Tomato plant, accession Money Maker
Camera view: tilt-top (135 deg); turntable rotation: 90 degrees
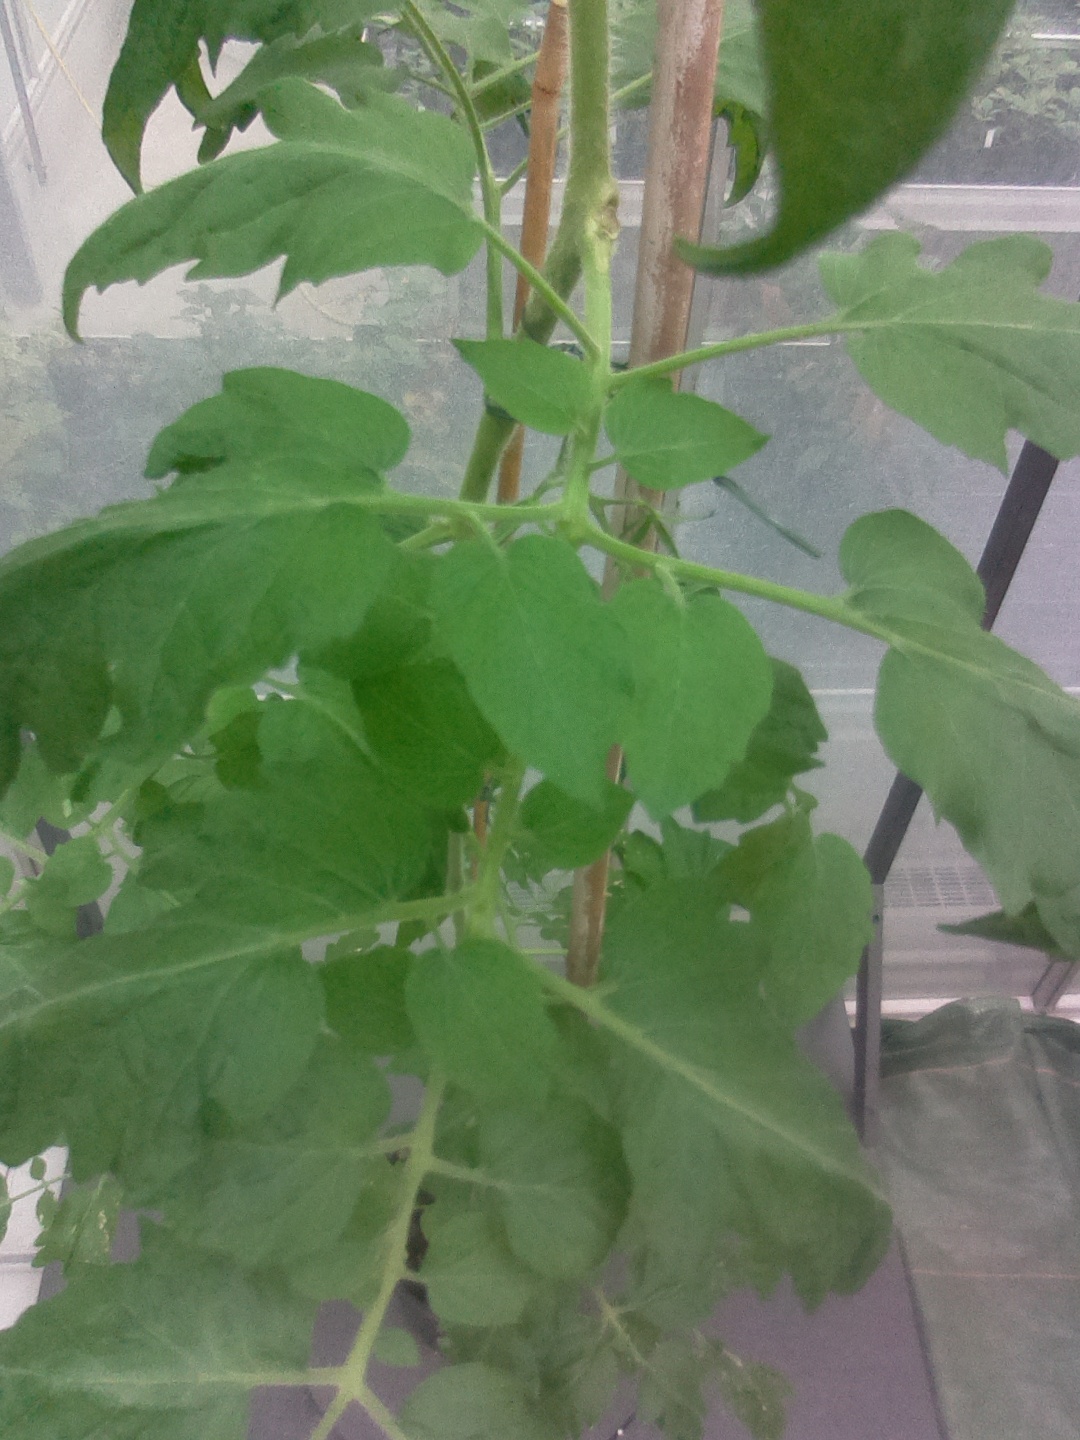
BBCH growth stage 70: Fruits at the main stem or branches visibles